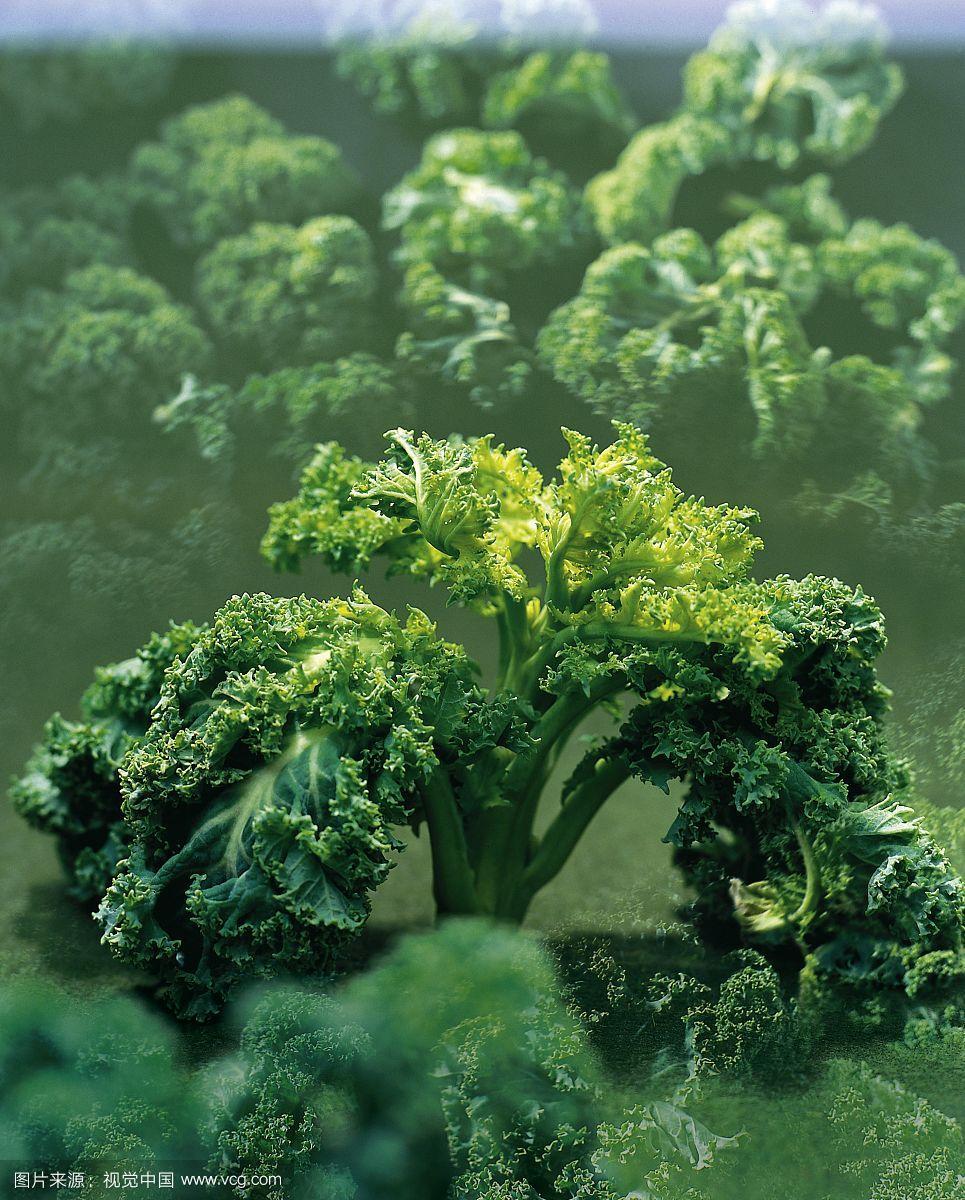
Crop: unknown
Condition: cabbage